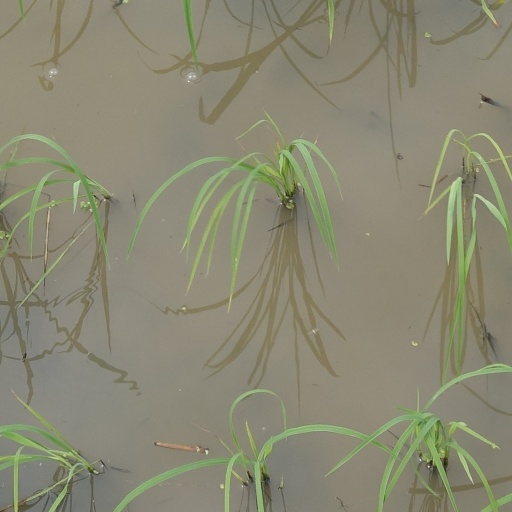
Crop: rice